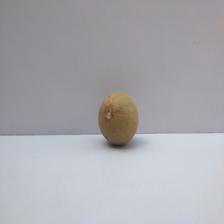
Size: Small